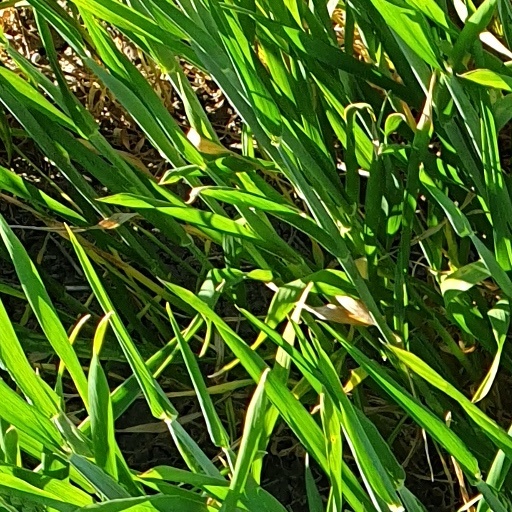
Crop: wheat